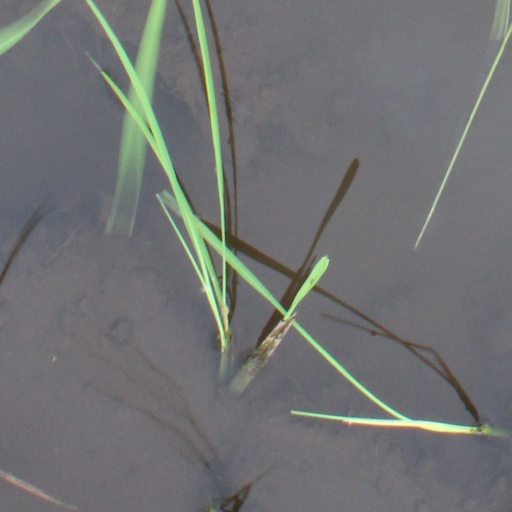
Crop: rice